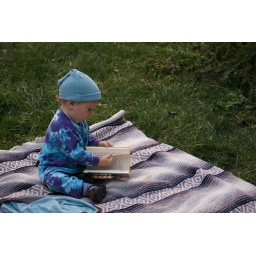
camping at loft mountain in the blue ridge